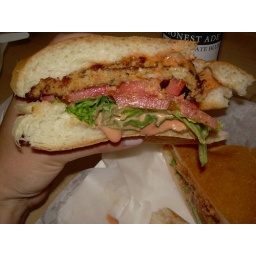
from the san francisco fish company in the ferry building